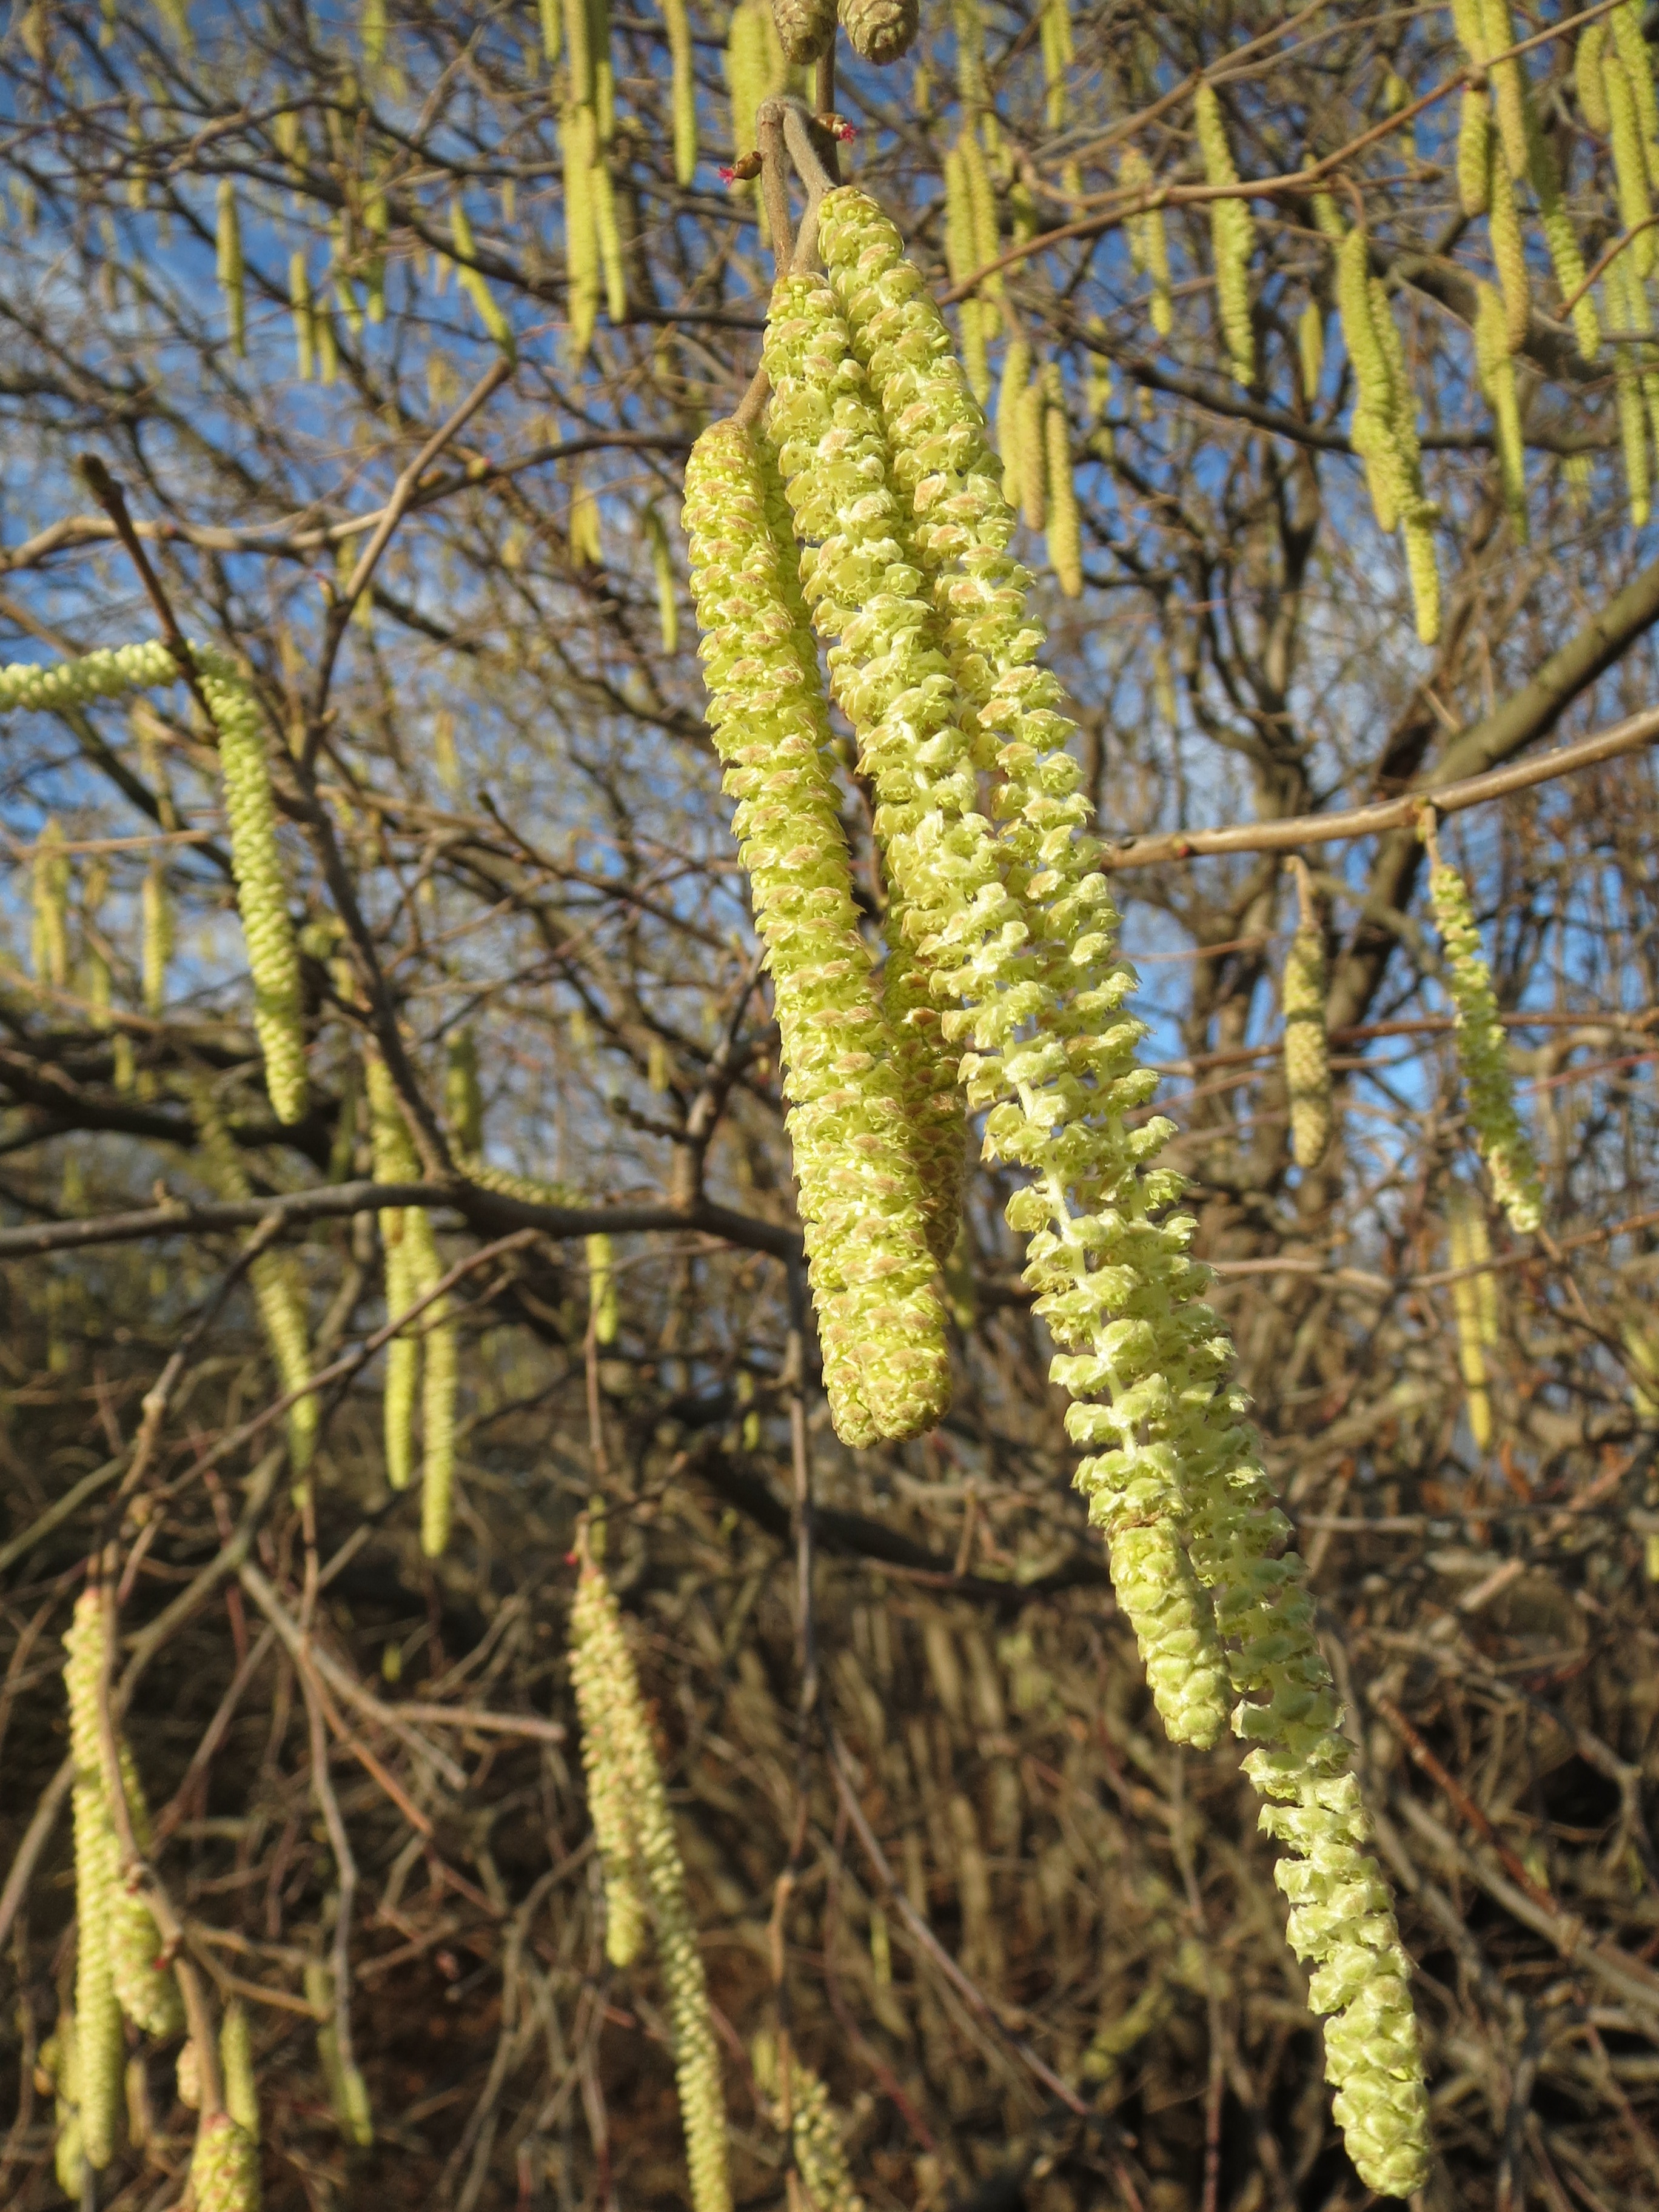
tree, forest, branch, plant, leaf, flower, trunk, produce, crop, macro, birch, botany, agriculture, flora, spruce, shrub, species, larch, common hazel, catkins, flowering plant, corylus avellana, grass family, plant stem, woody plant, land plant